Abd al-Husayn Sharaf al-Din al-Musawi

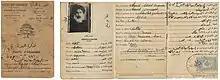
Sharafeddin's 1938 passport.

In the same year Sharafeddine founded a school for girls, the first primary school in South Lebanon altogether. It soon expanded, not least thanks to donations from merchants who had emigrated from Tyre to Western Africa and made their fortunes there. And it soon ""became a nucleus for political activity in Tyre in particular and Jabal 'Amil as a whole"".